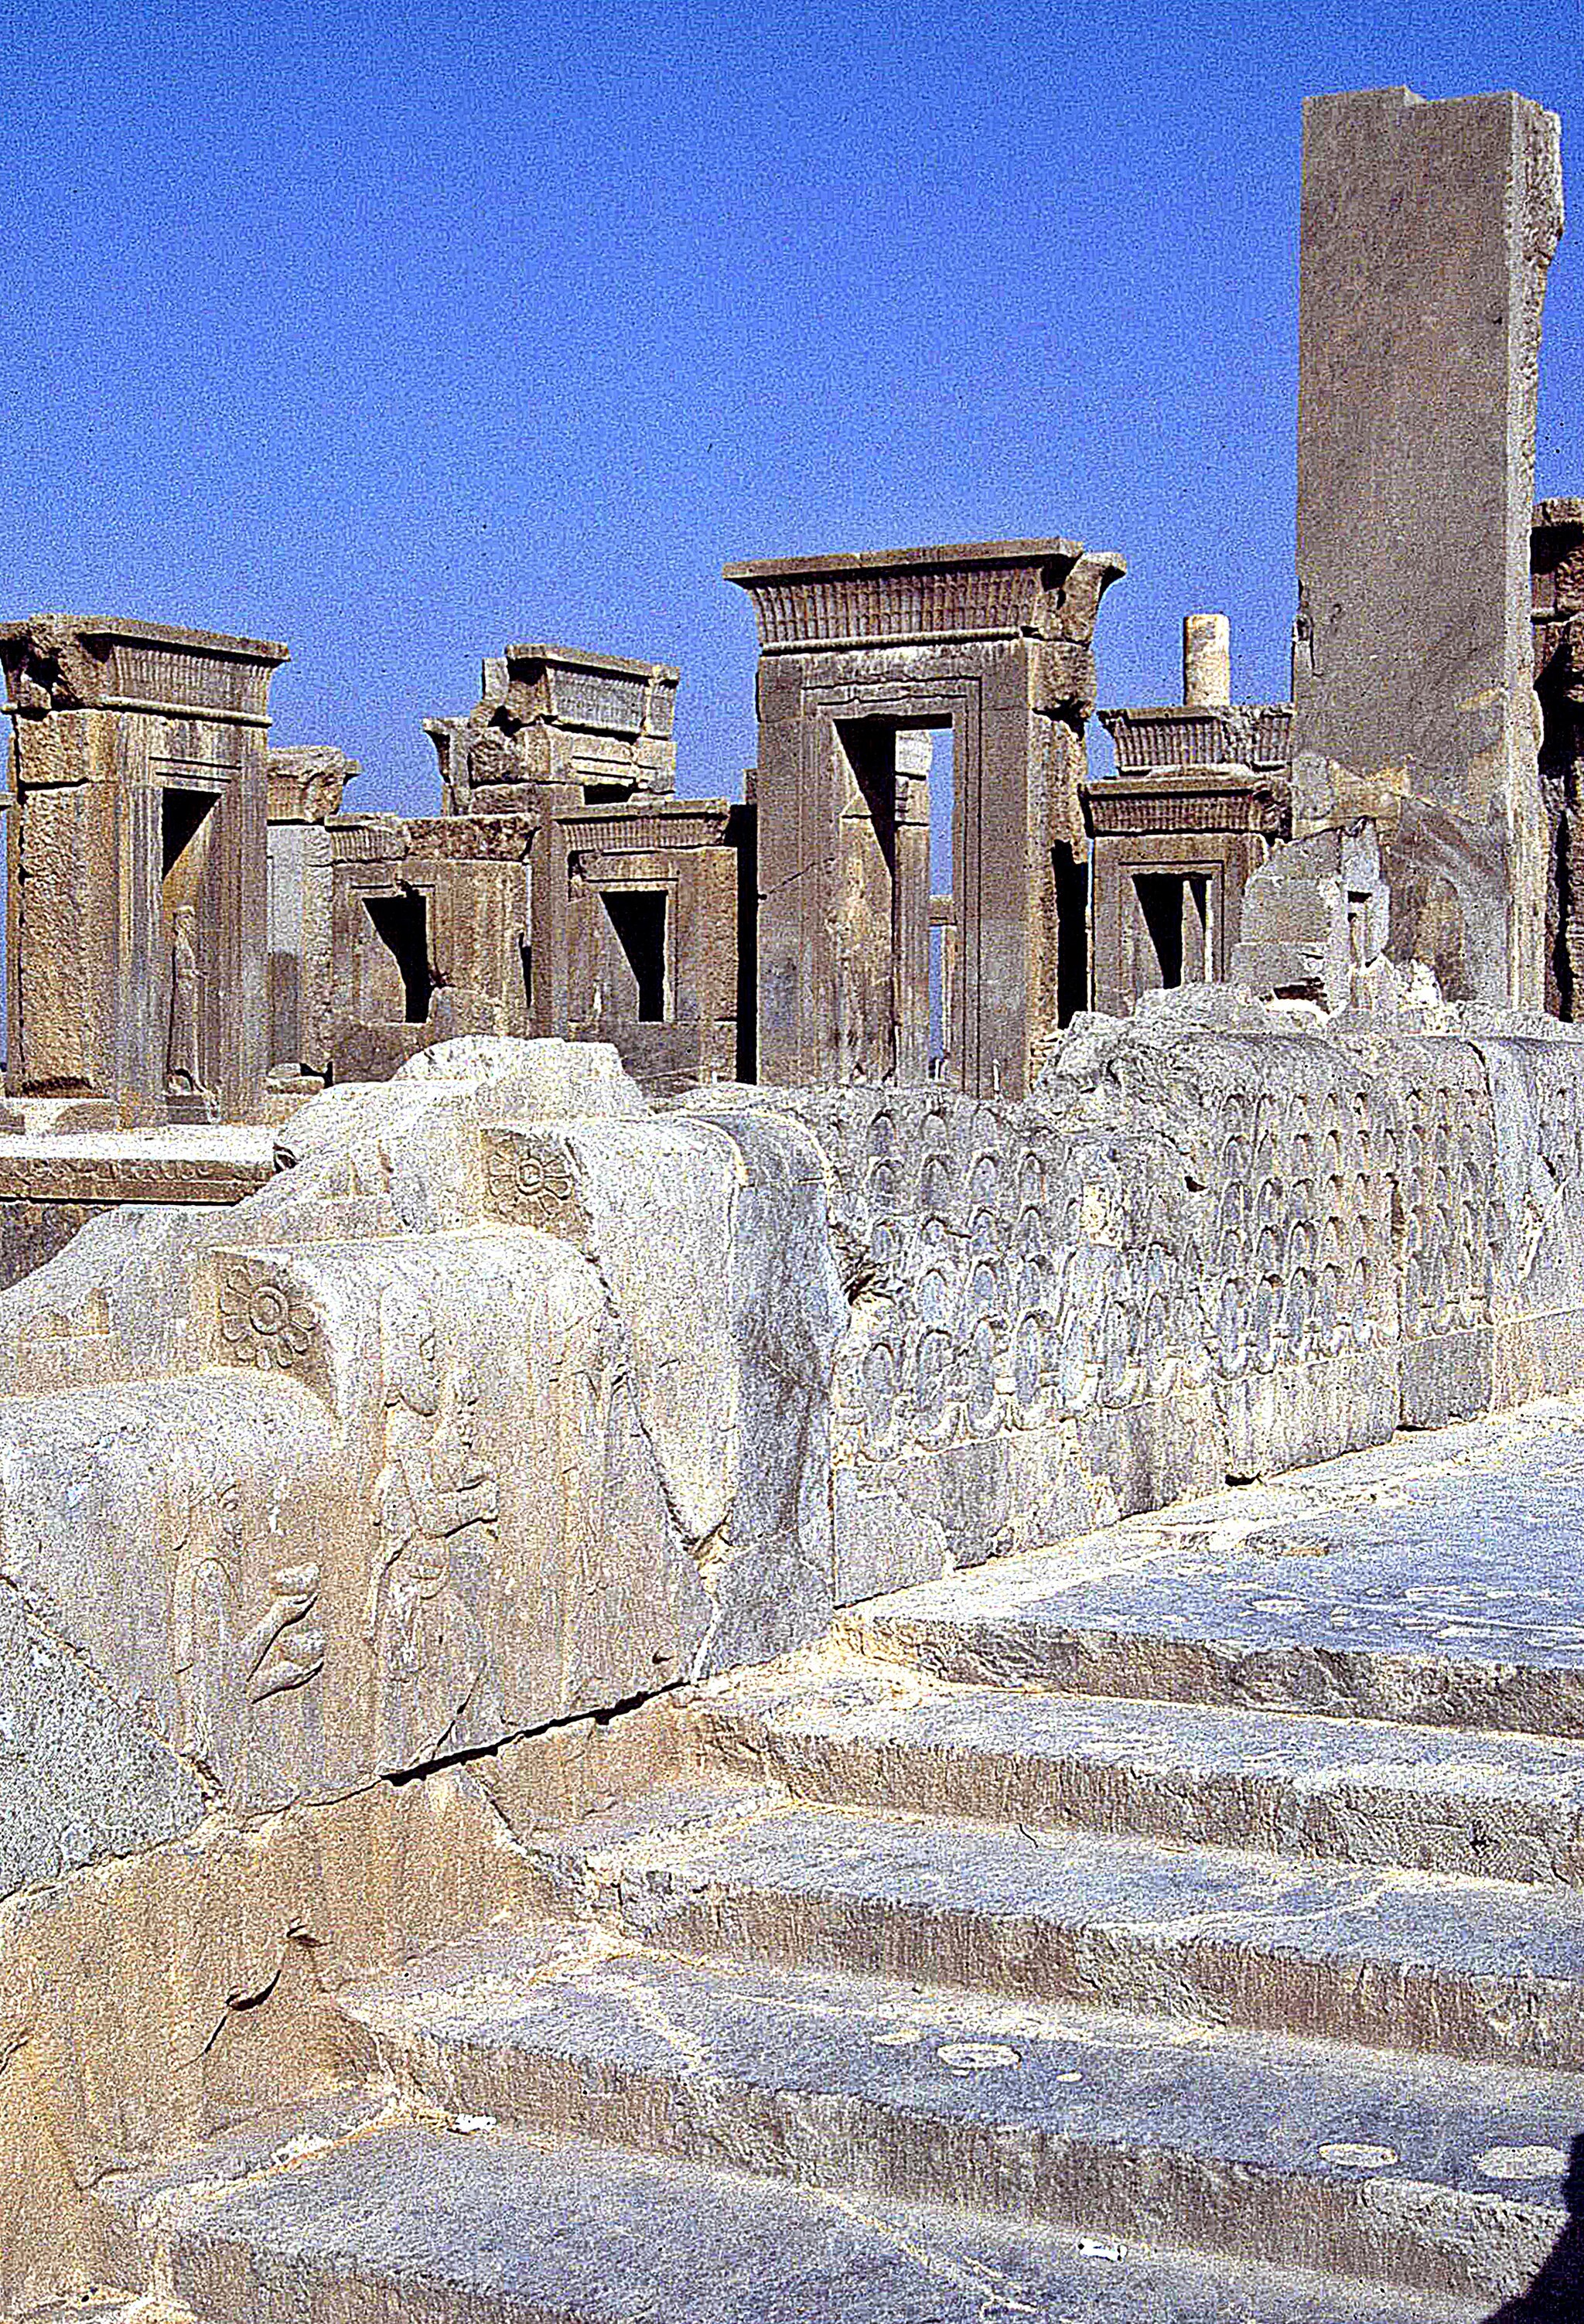
Title: IrPersepolis04
Description: Persepolis, Darius-Palast
Date: 1991-09
Categories: Palace of Darius I in Persepolis, Uploaded with VicuñaUploader, Files by Ziegler175, 1991 in Persepolis, September 1991 in Iran, Western staircase of Hadish